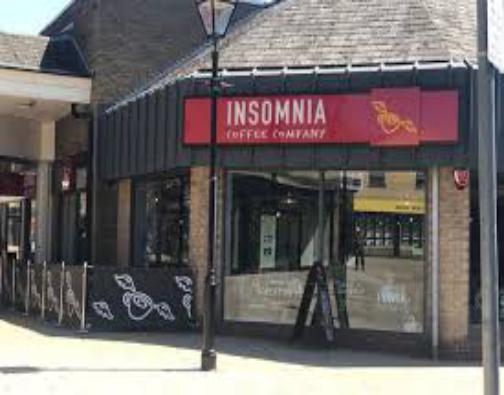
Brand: Insomnia Coffee Company
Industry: Food